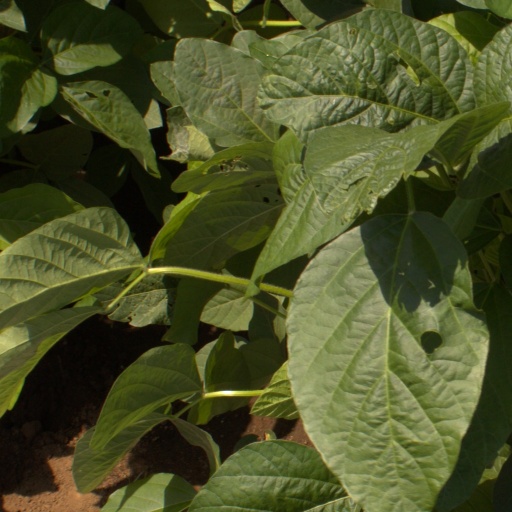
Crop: soybean